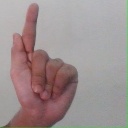
अक्षर: ळ